Dyrham Formation

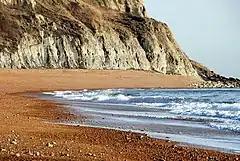

The Dyrham Formation is a geologic formation in England. It preserves fossils dating back to the early part of the Jurassic period (Pliensbachian).